Artsdepot

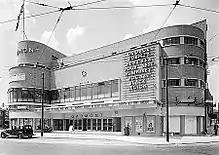
The Gaumont cinema was formerly on the site

The artsdepot was initially conceived in 1996 at the Barnet 2000 conference, which addressed what new and improved services the borough's residents would like to see in Barnet at the new Millennium. What emerged from Barnet 2000 was a need for more professional arts facilities to supplement the facilities at the existing Bull Arts Centre in High Barnet, which was at that time the only professional, if small, arts centre in the borough.